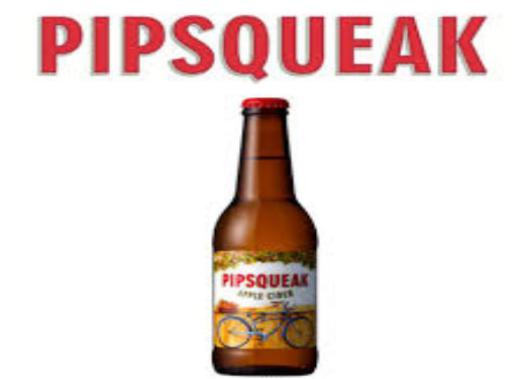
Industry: Food